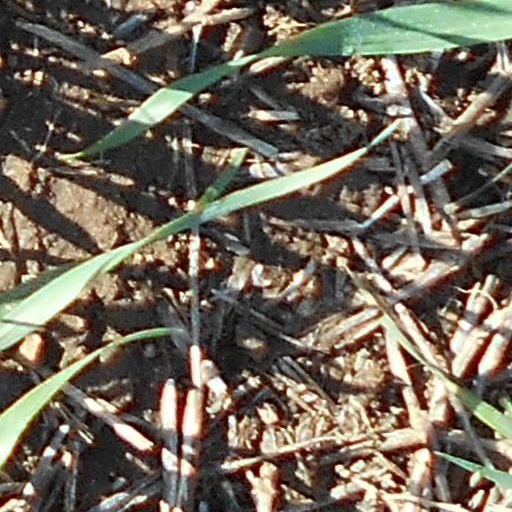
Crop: wheat